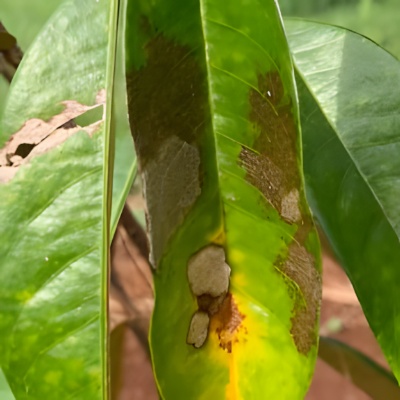
Label: Leaf_Rhizoctonia